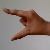
The image shows a hand gesture representing the letter 'Z' in Indian Sign Language.